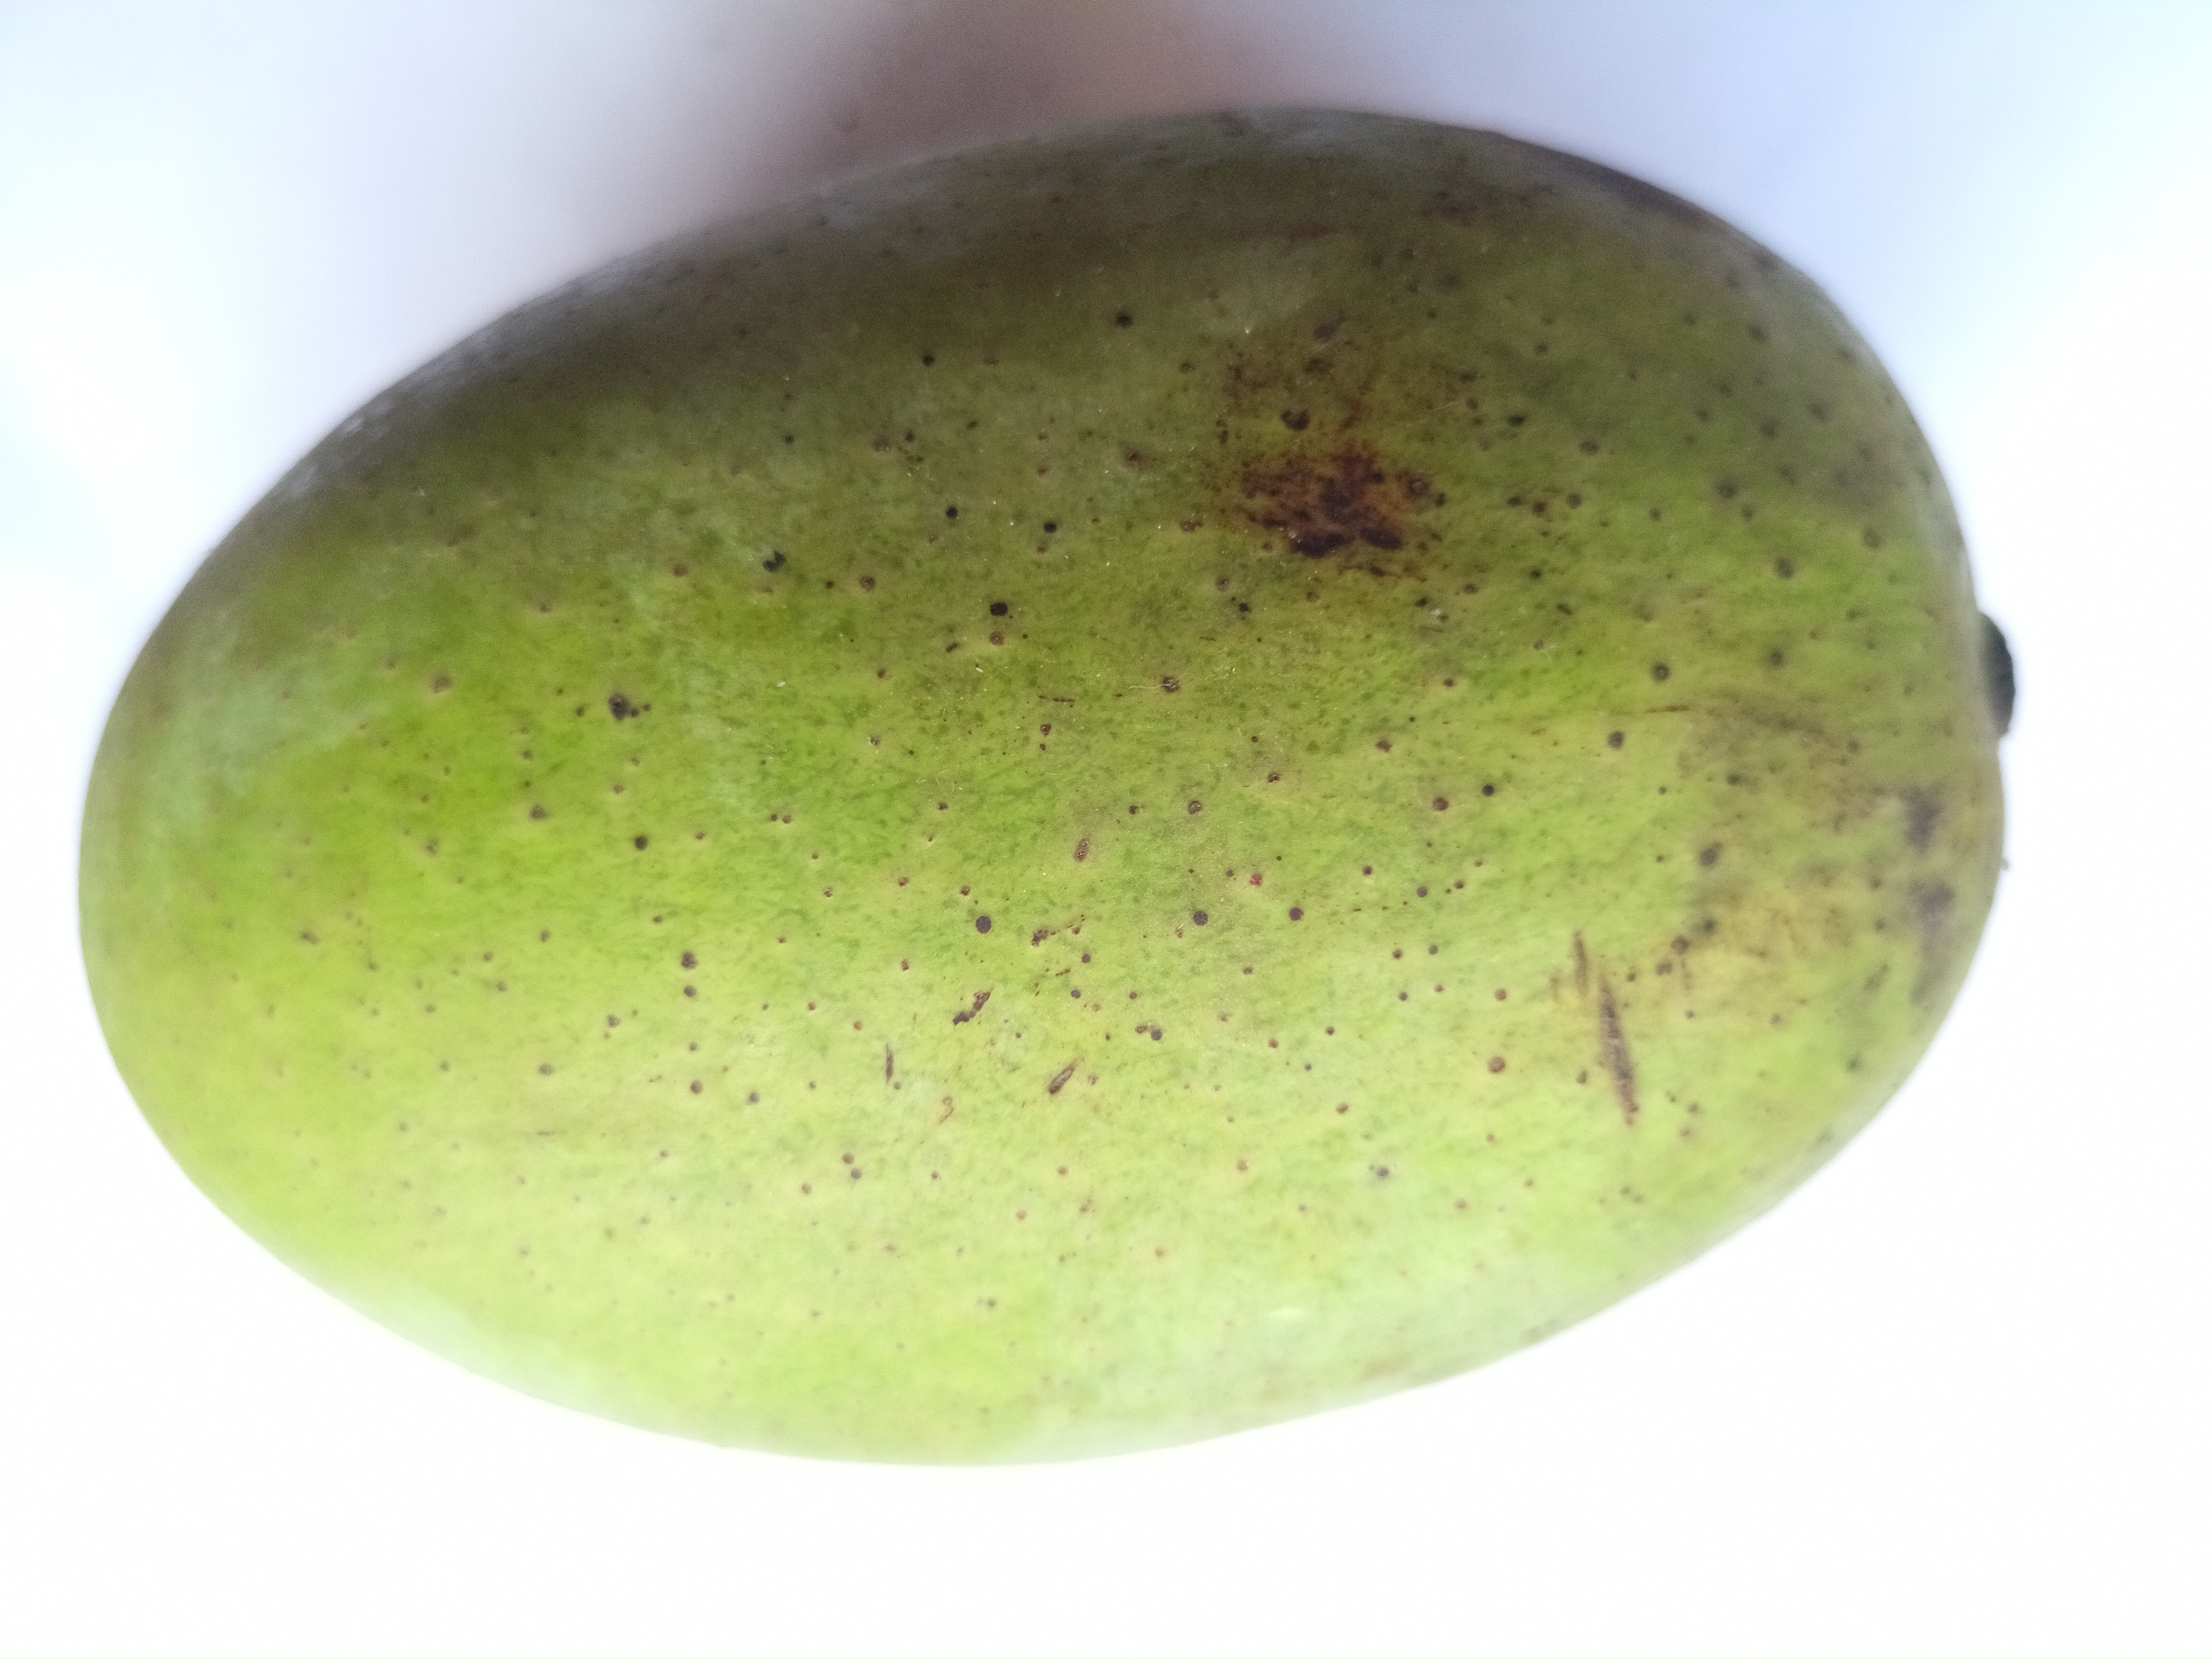
Mango variety: Langra